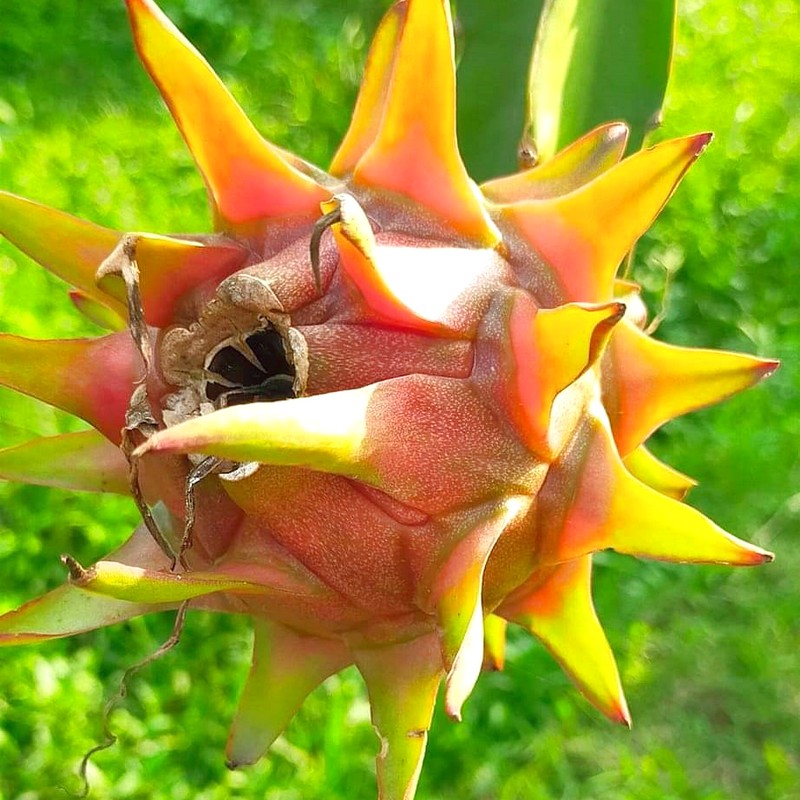
Label: Fresh Dragon Fruit